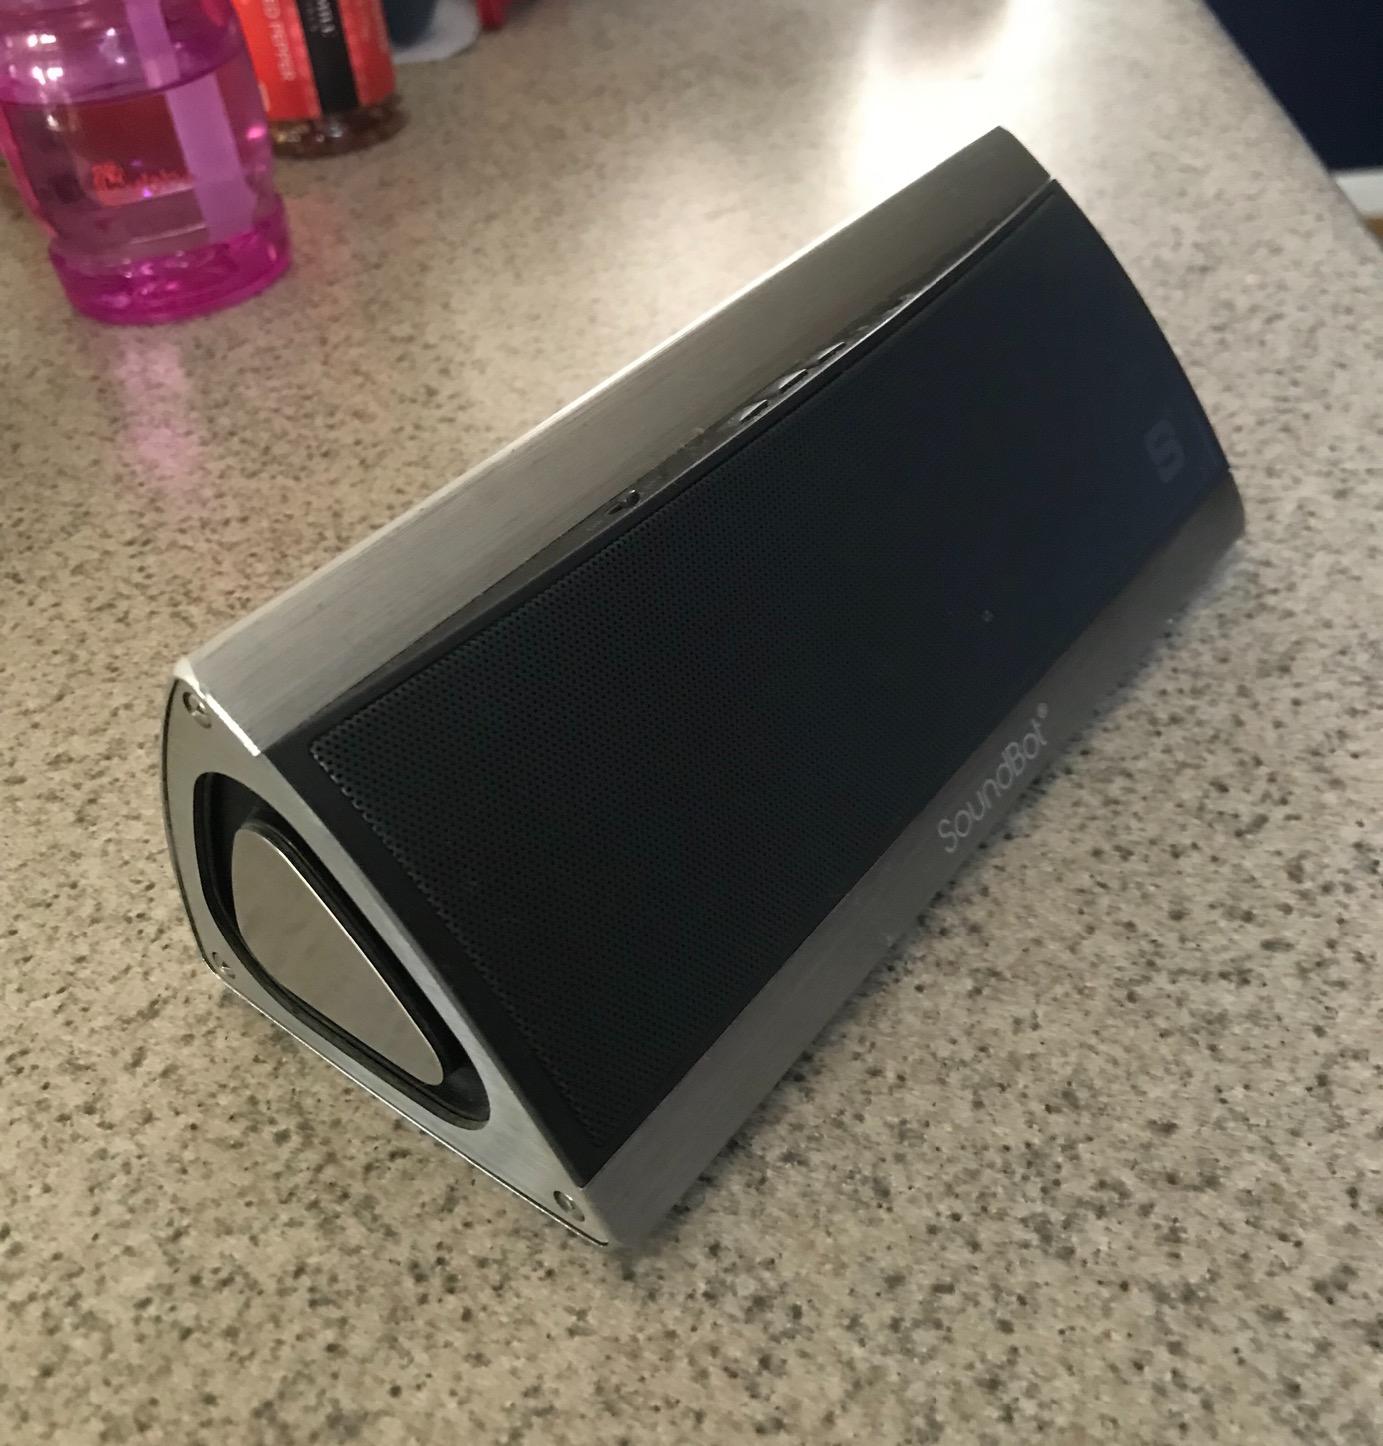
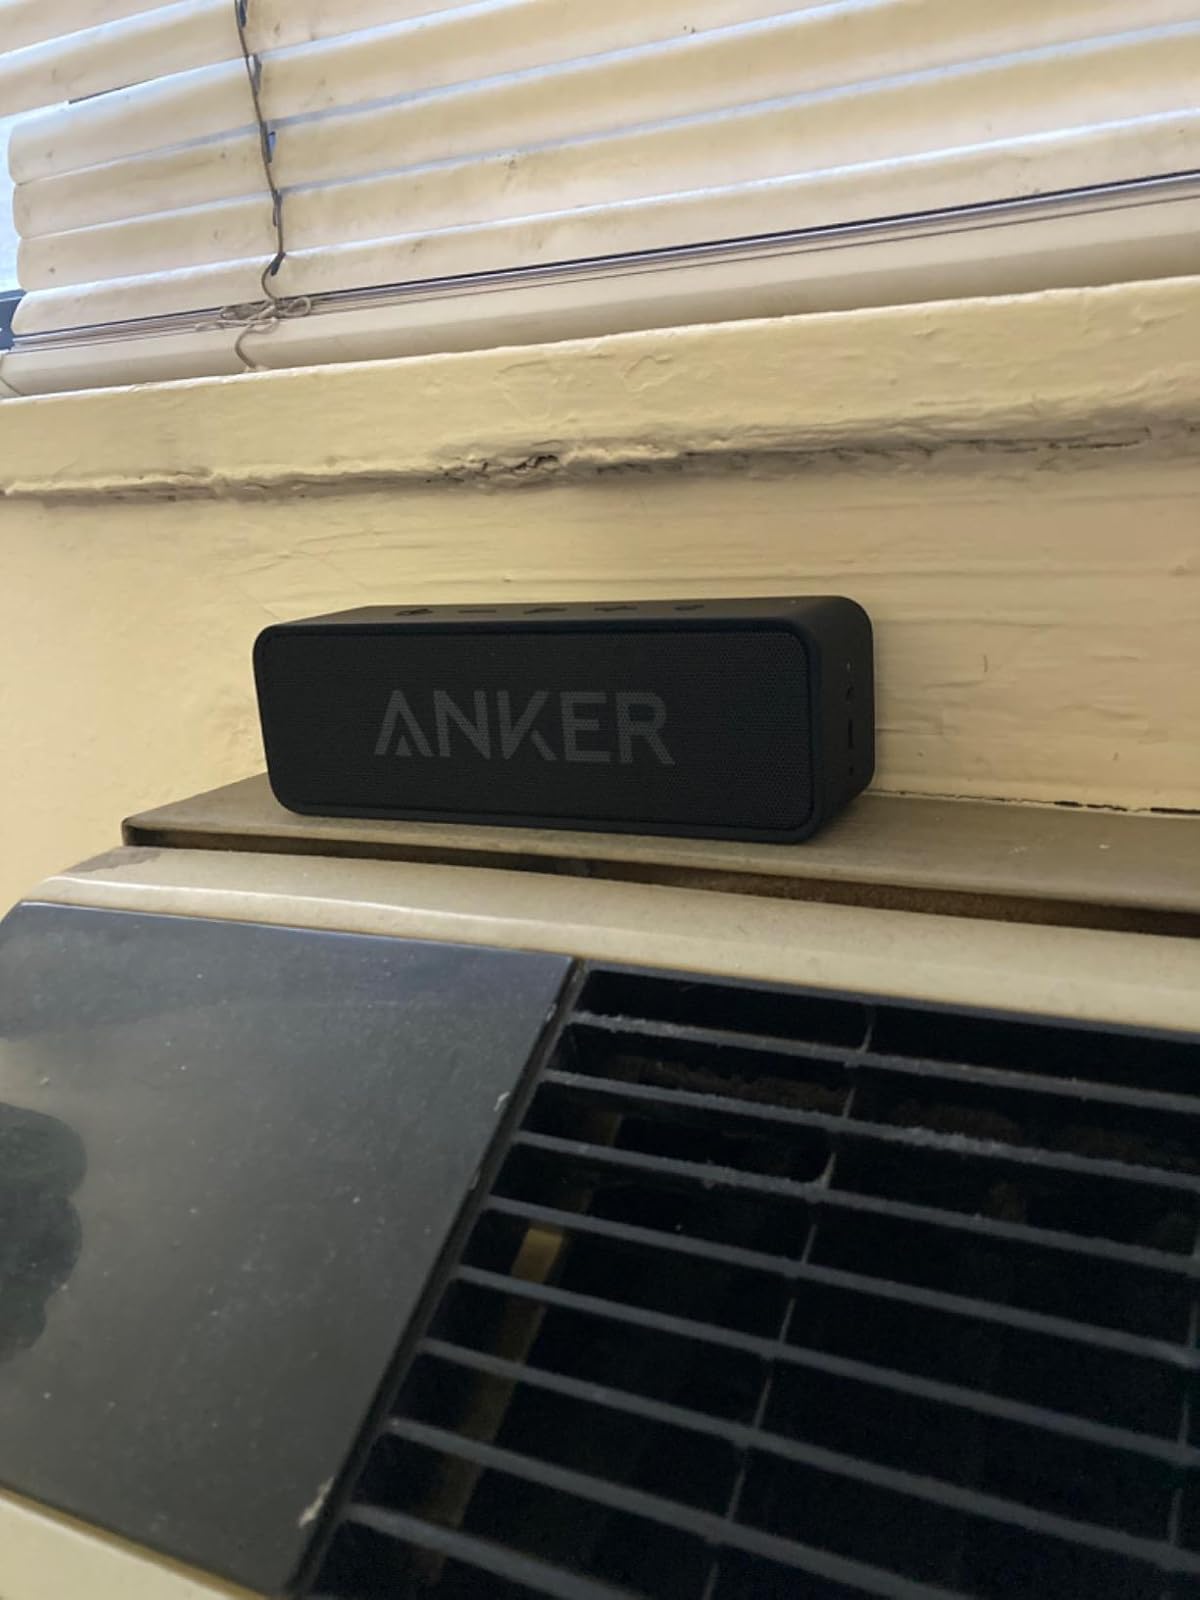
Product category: speaker
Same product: no